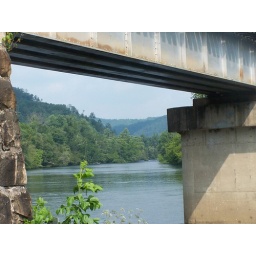
A train bridge frames the mountains near Cherokee National Forest in southeastern Tennessee on July 15, 2007.